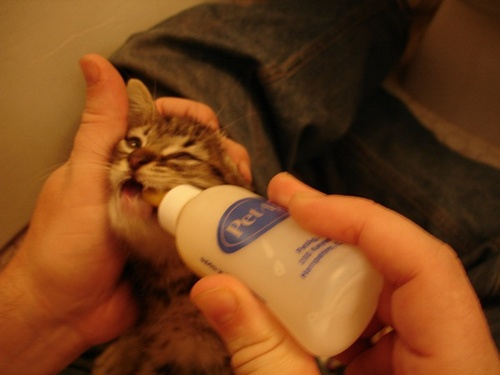
A person holding a baby bottle feeding a small cat.
A person feeding a kitten from a bottle
a small kitten is being fed with a small bottle
Someone holding a cat and giving the cat some medicine.
Someone is feeding milk in a bottle to a kitten.